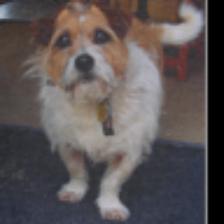
Label: NonHuman